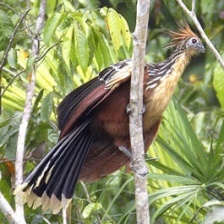
Species: HOATZIN
Scientific name: OPHISTHOCOMUS HOAZIN